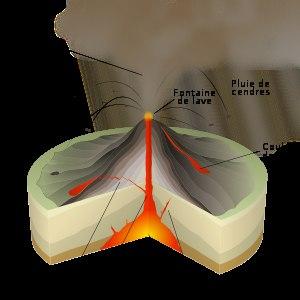
Une éruption vulcanienne, tirant son nom du Vulcano, est un type d'éruption volcanique se produisant sur des volcans gris et caractérisé par l'émission d'une lave relativement fluide formant des coulées de lave de faible ampleur. Les explosions modérées, accompagnées de retombées de lapilli et de bombes volcaniques, forment un panache volcanique épais qui peut s'élever à des kilomètres en altitude. Les éruptions vulcaniennes sont à l'origine des stratovolcans.
Une éruption volcanique est un phénomène géologique caractérisé par l'émission, par un volcan, de laves et/ou de téphras accompagnés de gaz volcaniques. Lorsqu'une éruption volcanique provoque des dégâts matériels et des morts parmi l'espèce humaine mais aussi chez d'autres espèces animales ou végétales ce qui est la majorité des cas pour les volcans terrestres, ce phénomène constitue, à courte ou moyenne échéance, une catastrophe naturelle ayant un impact local ou mondial et pouvant bouleverser les habitudes animales, humaines, la topographie, etc.